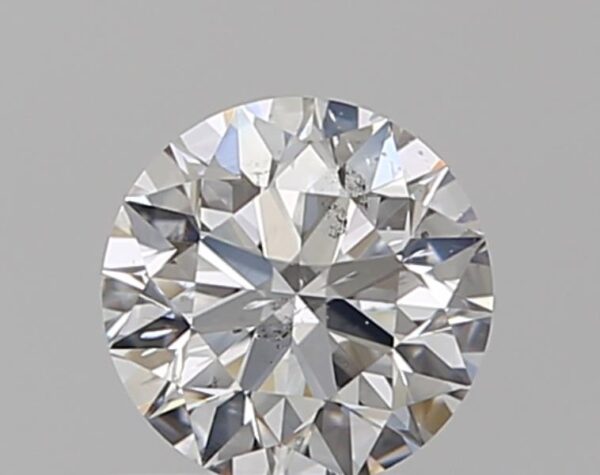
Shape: round
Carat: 0.56
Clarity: SI1
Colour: F
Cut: EX
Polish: EX
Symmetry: EX
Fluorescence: F
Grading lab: GIA
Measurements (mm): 5.24 x 5.27 x 3.29